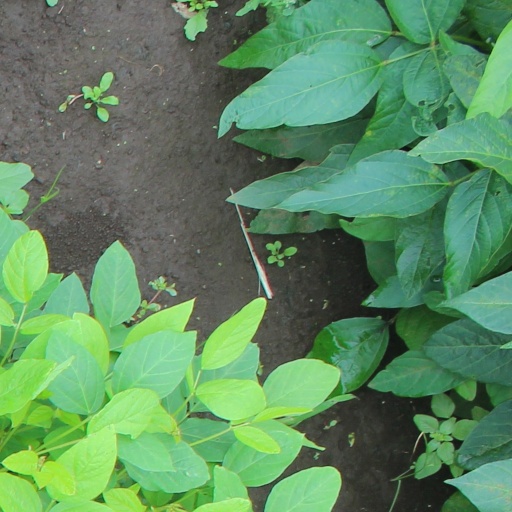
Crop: soybean